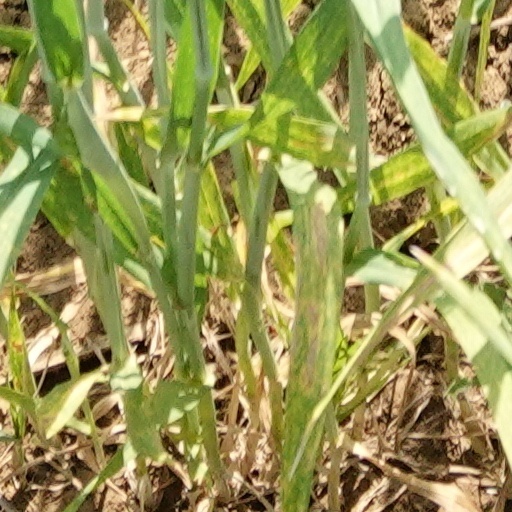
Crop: wheat